Jack Harvey (director)

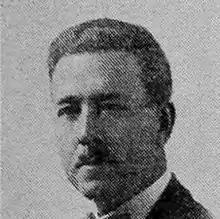
Harvey in 1922

Jack Harvey (born John Joseph Harvey; September 16, 1881 – November 9, 1954) was an American film actor, director and screenwriter, noted for his short films of the silent period.